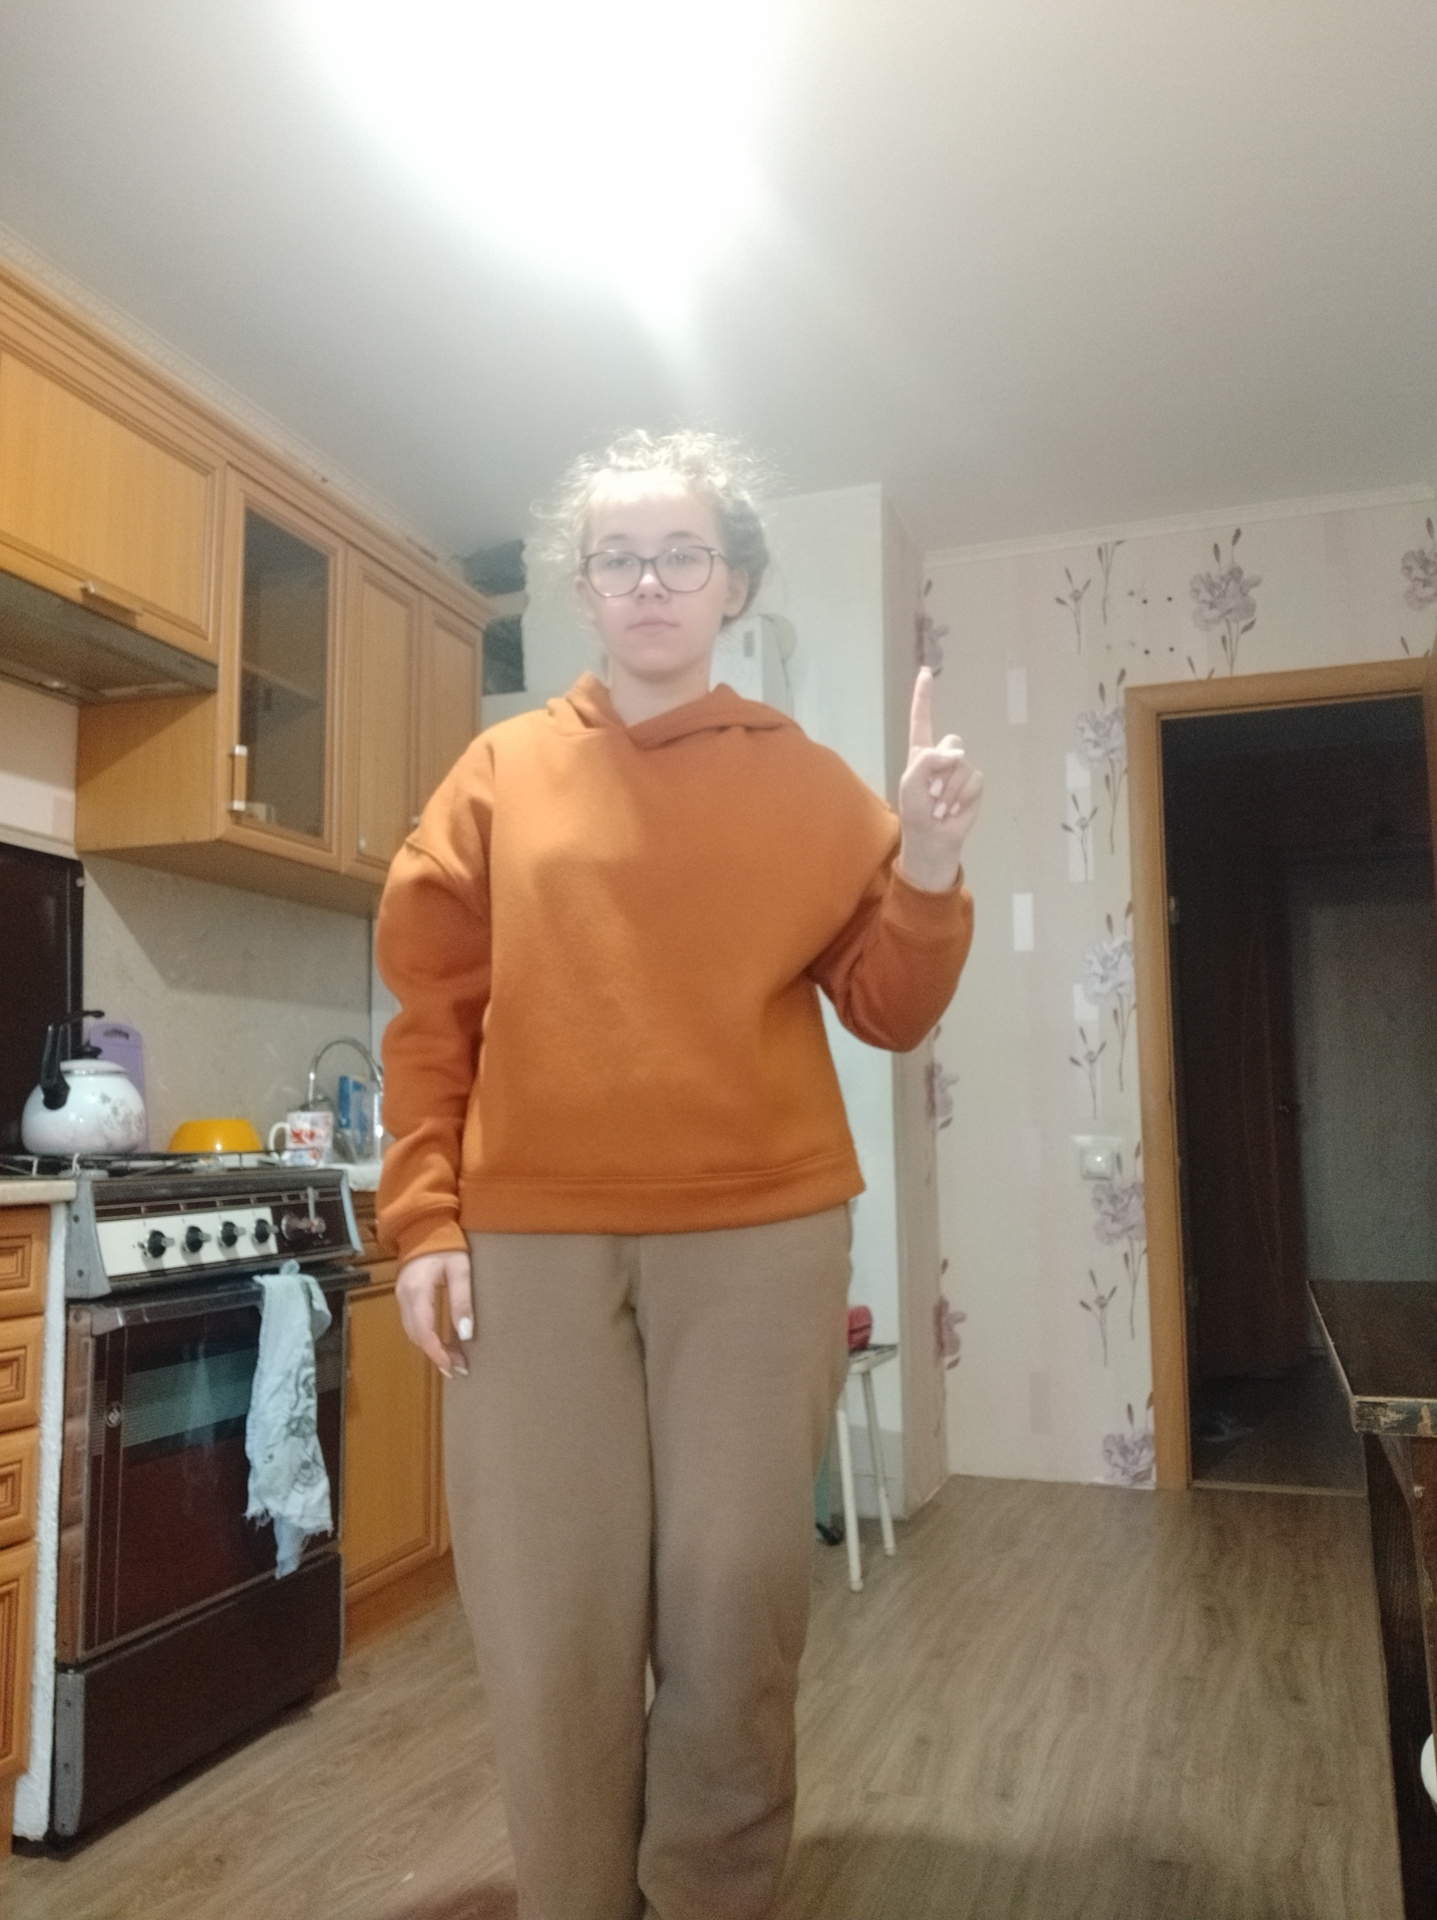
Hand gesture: one